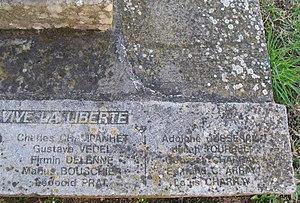
Monument aux morts de Ribes
Le monument aux morts de Ribes est érigé dans la commune de Ribes située dans le département de l'Ardèche et la région Rhône-Alpes.